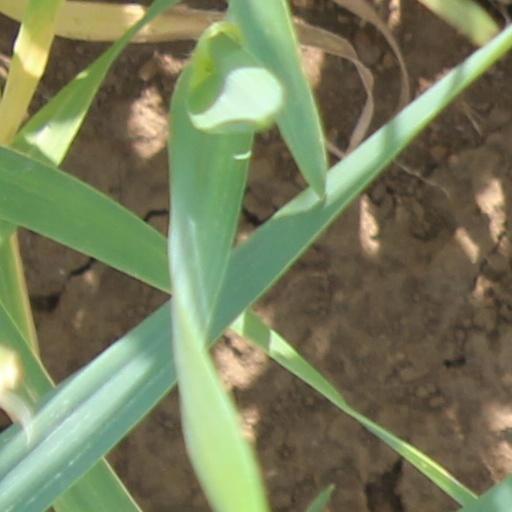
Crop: wheat